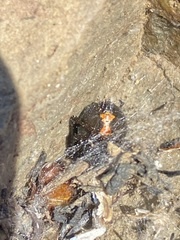
Species: Lactrodectus_hesperus